Vince Foster

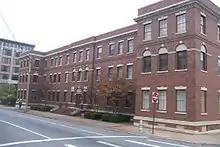
Rose Law Firm in Little Rock, where Foster worked for two decades

Foster practiced mostly corporate law, eventually earning nearly $300,000 a year. Known for his extensive preparation of cases ahead of time, including the creation of decision trees, Foster developed a reputation as one of the best trial litigators in Arkansas. Hillary Rodham Clinton's memoir calls Foster "one of the best lawyers I've ever known," and compared him in style and substance to Gregory Peck's portrayal of Atticus Finch in the classic 1962 film "To Kill a Mockingbird". In Bill Clinton's memoir, he characterizes Foster as "a tall, handsome, wise, good man." Writer Carl Bernstein has described Foster as "tall, with impeccable manners and a formal mien ... elegant in perfectly tailored suits, and soft-spoken to the point of taciturnity." Writer Dan Moldea characterized him as "a 'can-do' lawyer who worked best when under pressure." Phillip Carroll, the leading litigator at Rose Law Firm, once said of Foster, "He was my ideal of a young lawyer." The "ABA Journal" reported that Foster was "acknowledged by many as the soul of the firm".